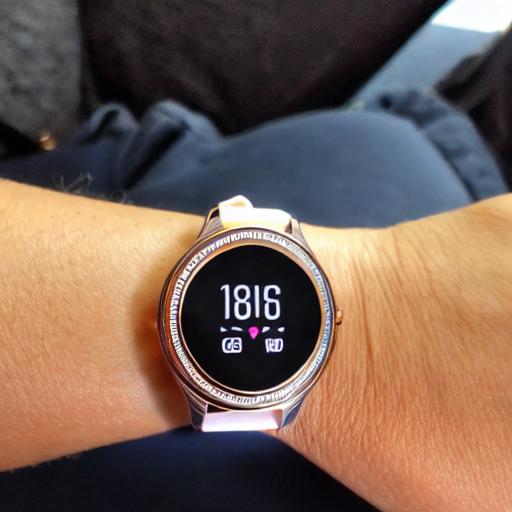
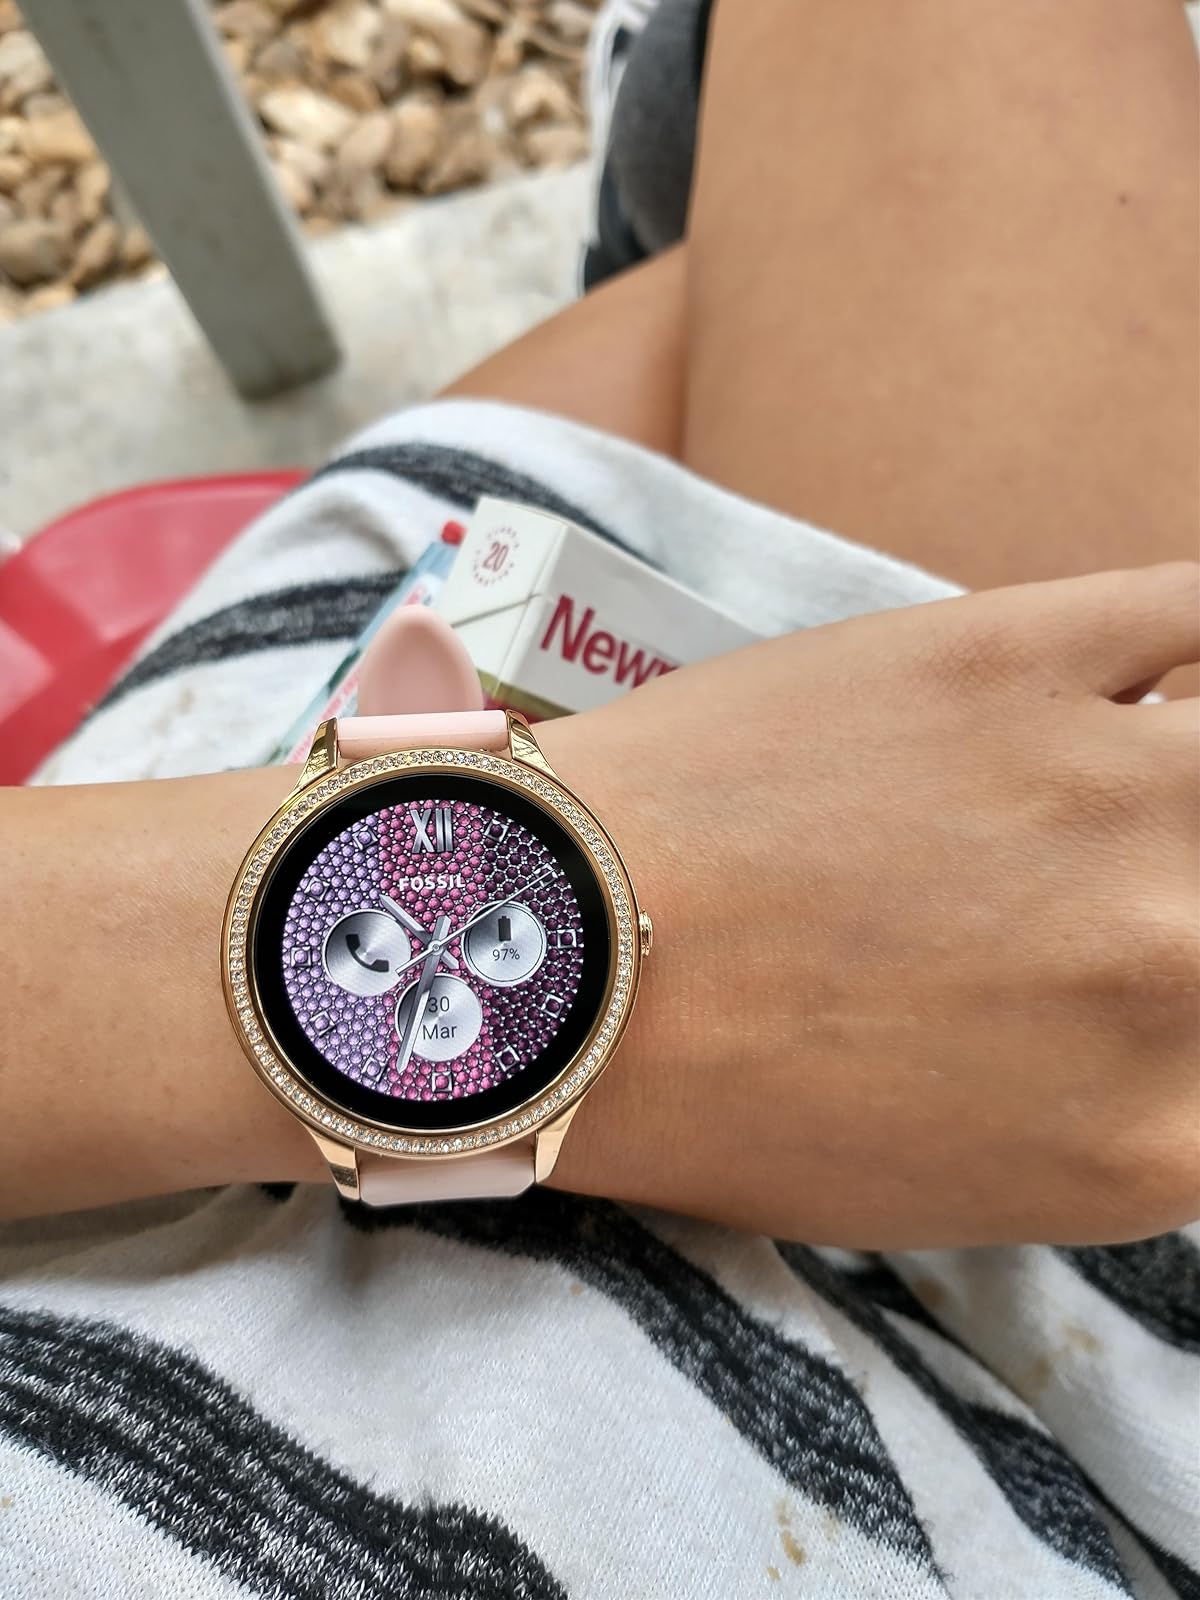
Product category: smartwatch
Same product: no